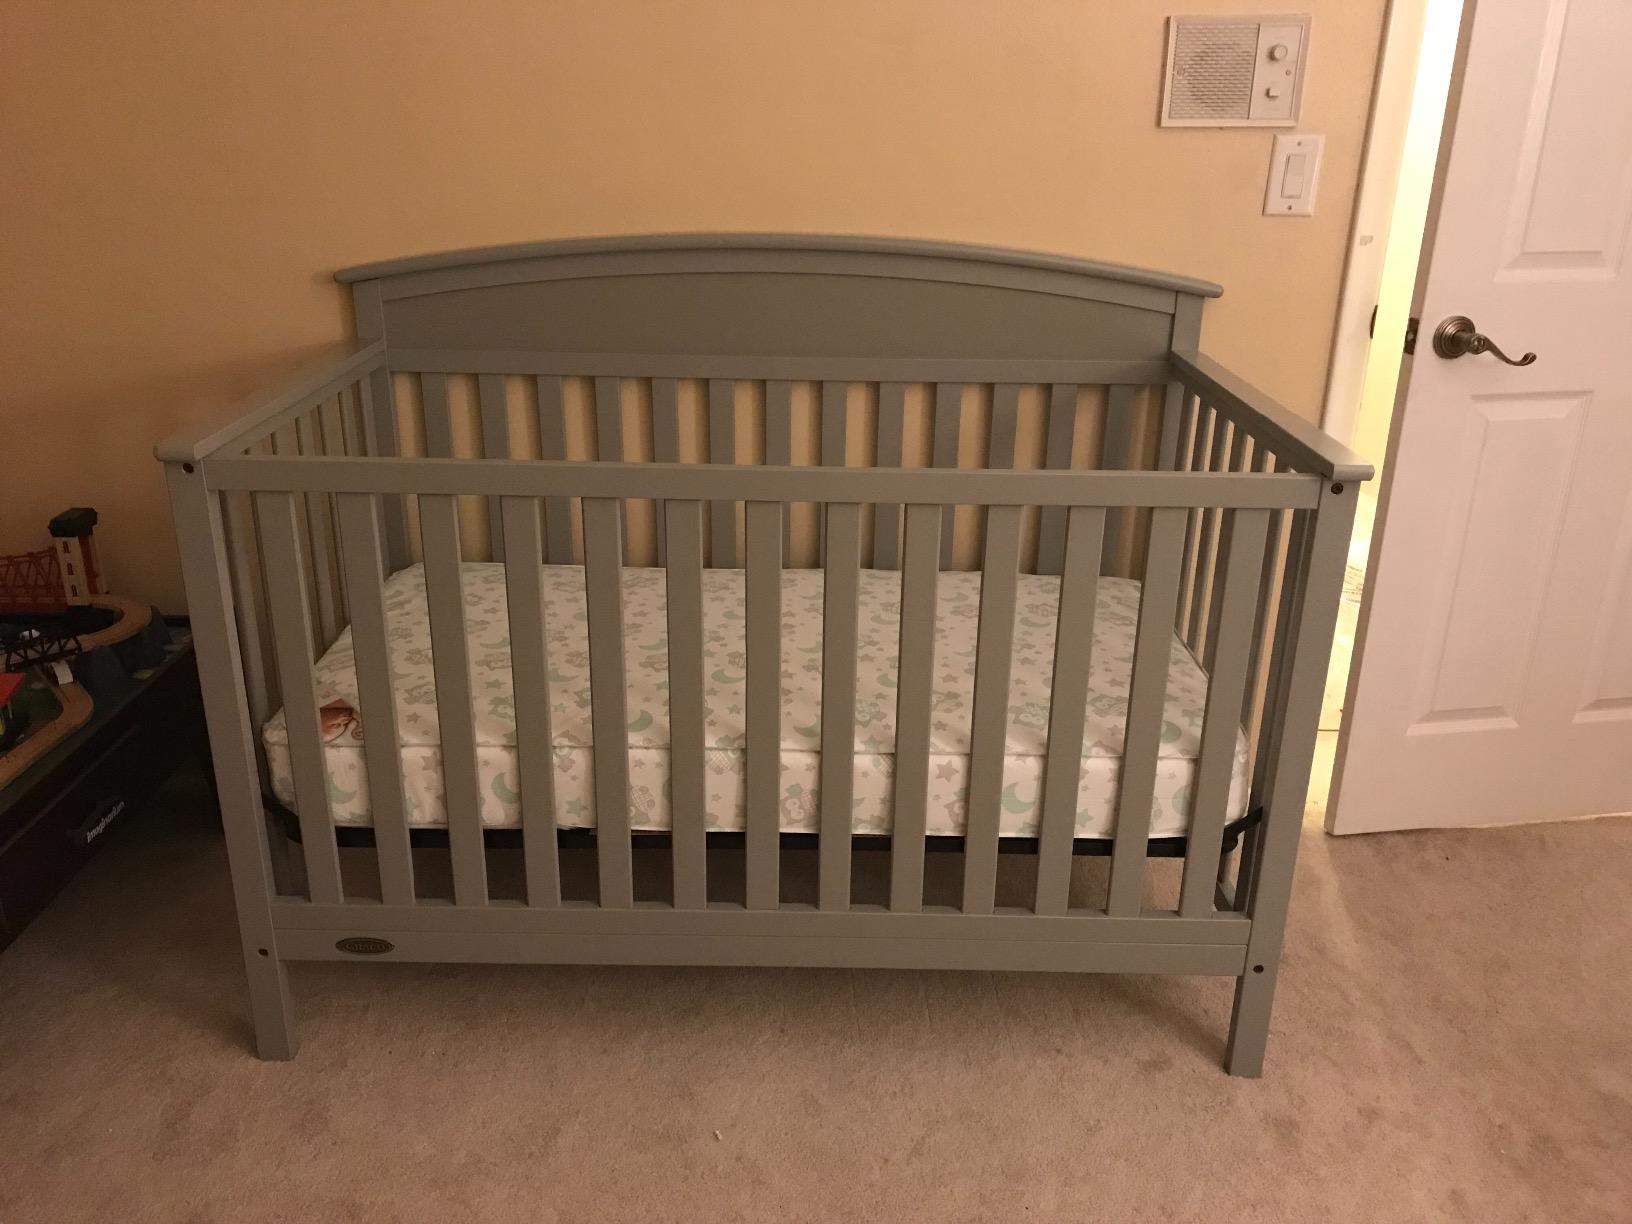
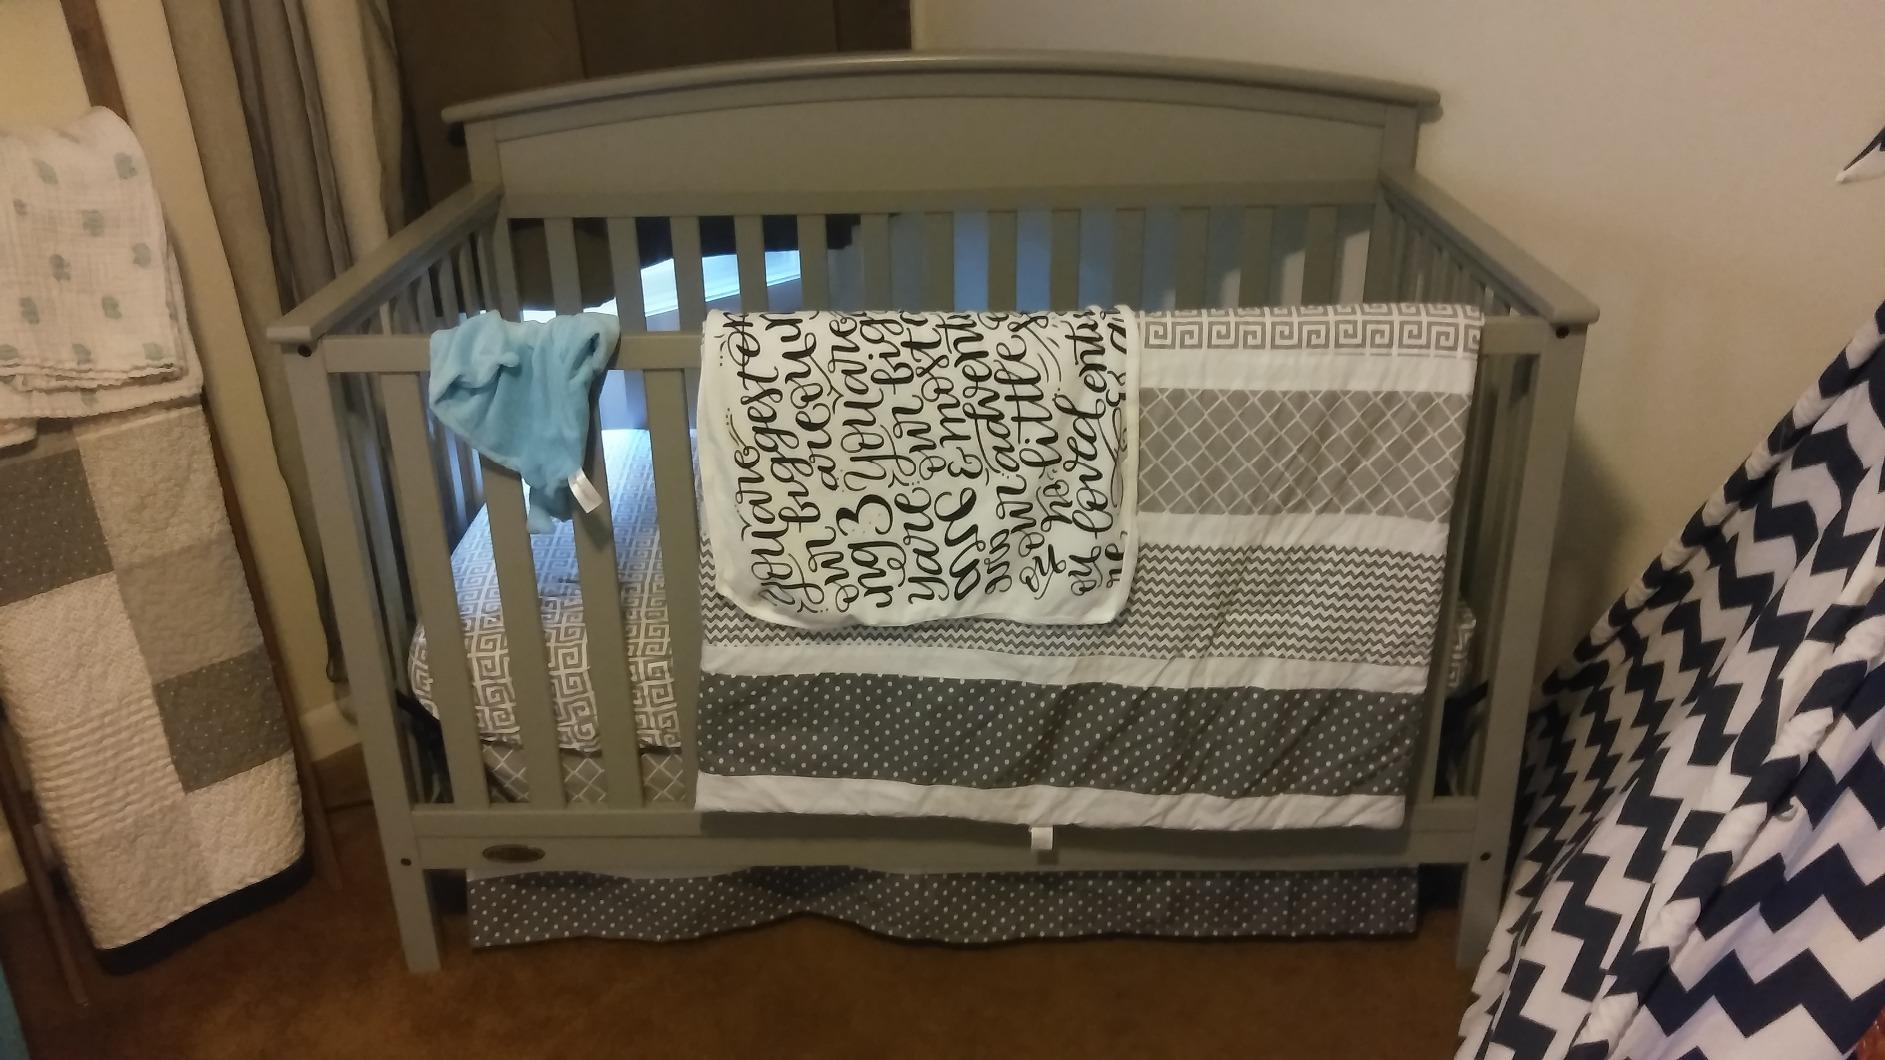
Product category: products_crib
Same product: yes